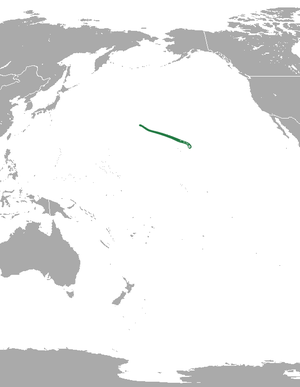
Stillehavsmunkesæl
Udbredelse af stillehavsmunkesæl
Udbredelse af stillehavsmunkesæl
Stillehavsmunkesælen, Neomonachus schauinslandi er en ægte sæl, endemisk for Hawaii. Det er den ene af to tilbageværende arter af munkesæler, hvor middelhavsmunkesælen er den anden. En tredje art, karibisk munkesæl, uddøde i 1950-erne. Stillehavsmunkesæl er den eneste sæl, der forekommer omkring Hawaii. Bestanden er anslået til ca. 1.400 individer og er truet af menneskelige aktiviteter. Tidligere var bestanden langt større, men blev reduceret betydeligt ved jagt, på grund af skindet.